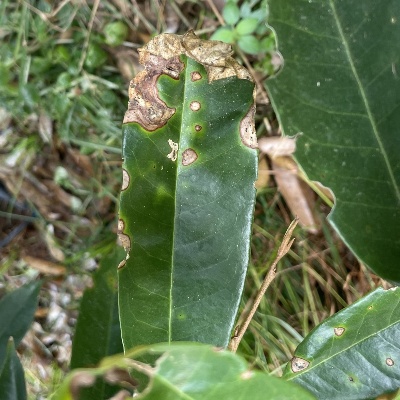
Label: Leaf_Phomopsis